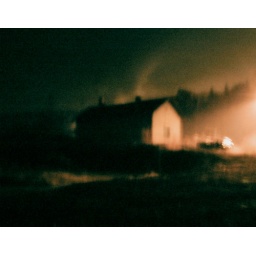
house by the railroad